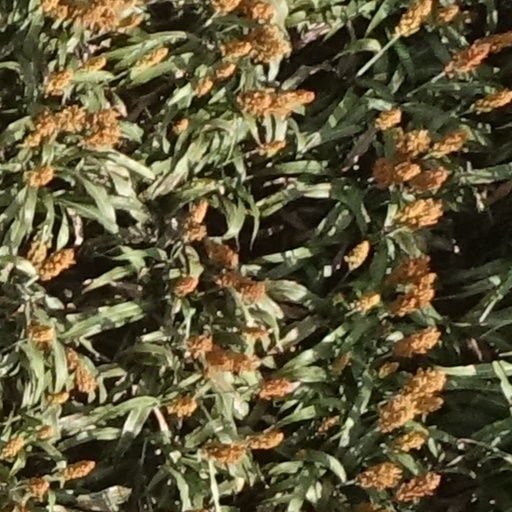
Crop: sorghum